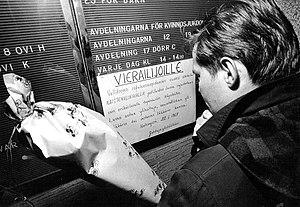
La grippe de 1968 ou grippe de Hong Kong est une pandémie de grippe qui s'est répandue dans le monde entier à partir de l'été 1968 et jusqu’au printemps 1970. Elle a tué environ 1 million de personnes et a été causée par une souche réassortie H3N2 du virus H2N2 de la grippe A.